Rhaetian Railway Ge 2/4

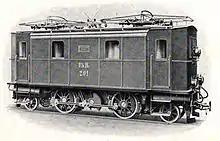
SBB Historic - RhB Ge 2/4 201

In 1912-1913, the Rhaetian Railway purchased seven examples of the Ge 2/4, numbered 201 to 207, for the newly constructed and electrified Engadin line. The long locomotives had a top speed of and a power output of . They also weighed . Their mechanical components were manufactured by the Swiss Locomotive and Machine Works (SLM), while Brown, Boveri & Cie (BBC) furnished the electrical components. To drive the Ge 2/4s, repulsion motors were used, as these motors were characterised by a high torque and shock-free startup.